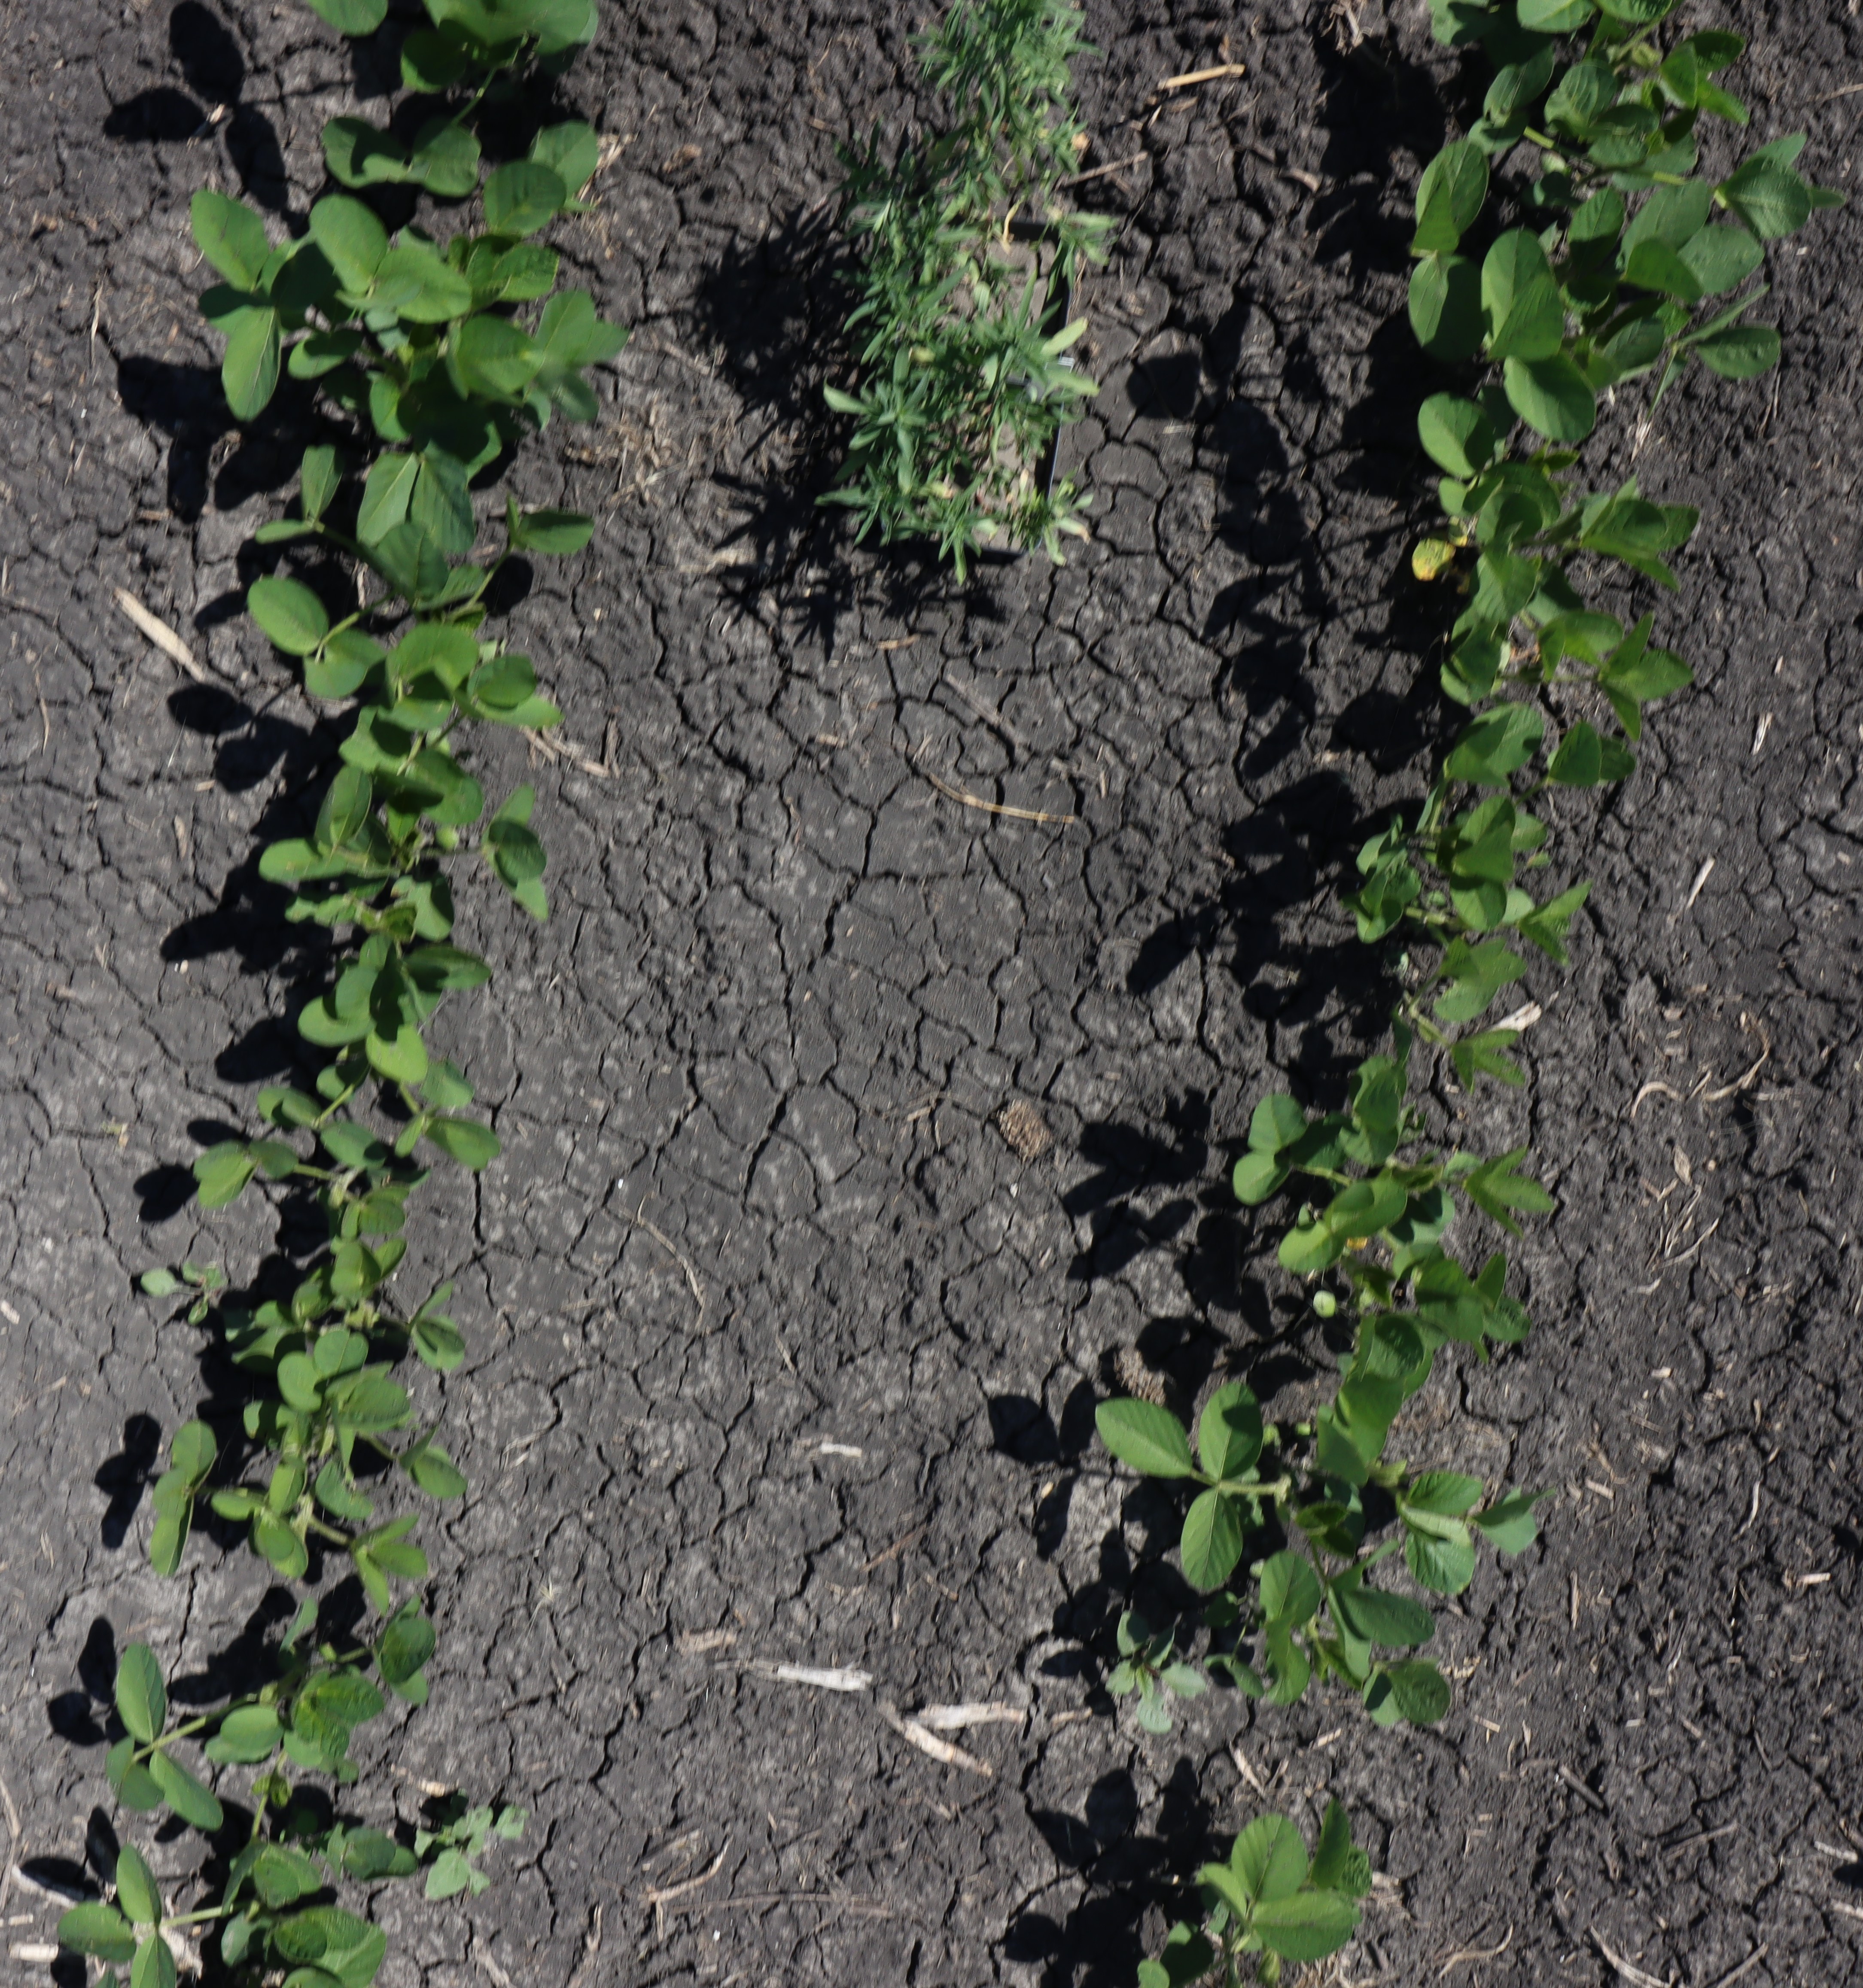
Crop: Soybean
Objects: Kochia, Kochia, Soybean, Soybean, Soybean, Soybean, Soybean, Soybean, Soybean, Soybean, Soybean, Soybean, Soybean, Soybean, Soybean, Soybean